Answer in natural language. Considering the relative positions, where is beautiful wall painting (highlighted by a green box) with respect to Doorway (highlighted by a blue box)? Choose between the following options: below or above
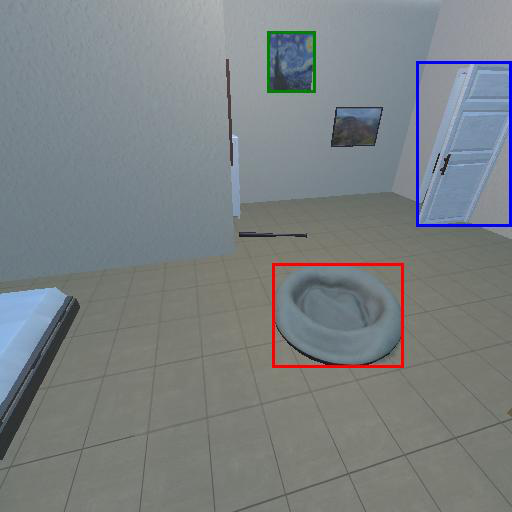
<answer>above</answer>